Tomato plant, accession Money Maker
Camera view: tilt-top (135 deg); turntable rotation: 120 degrees
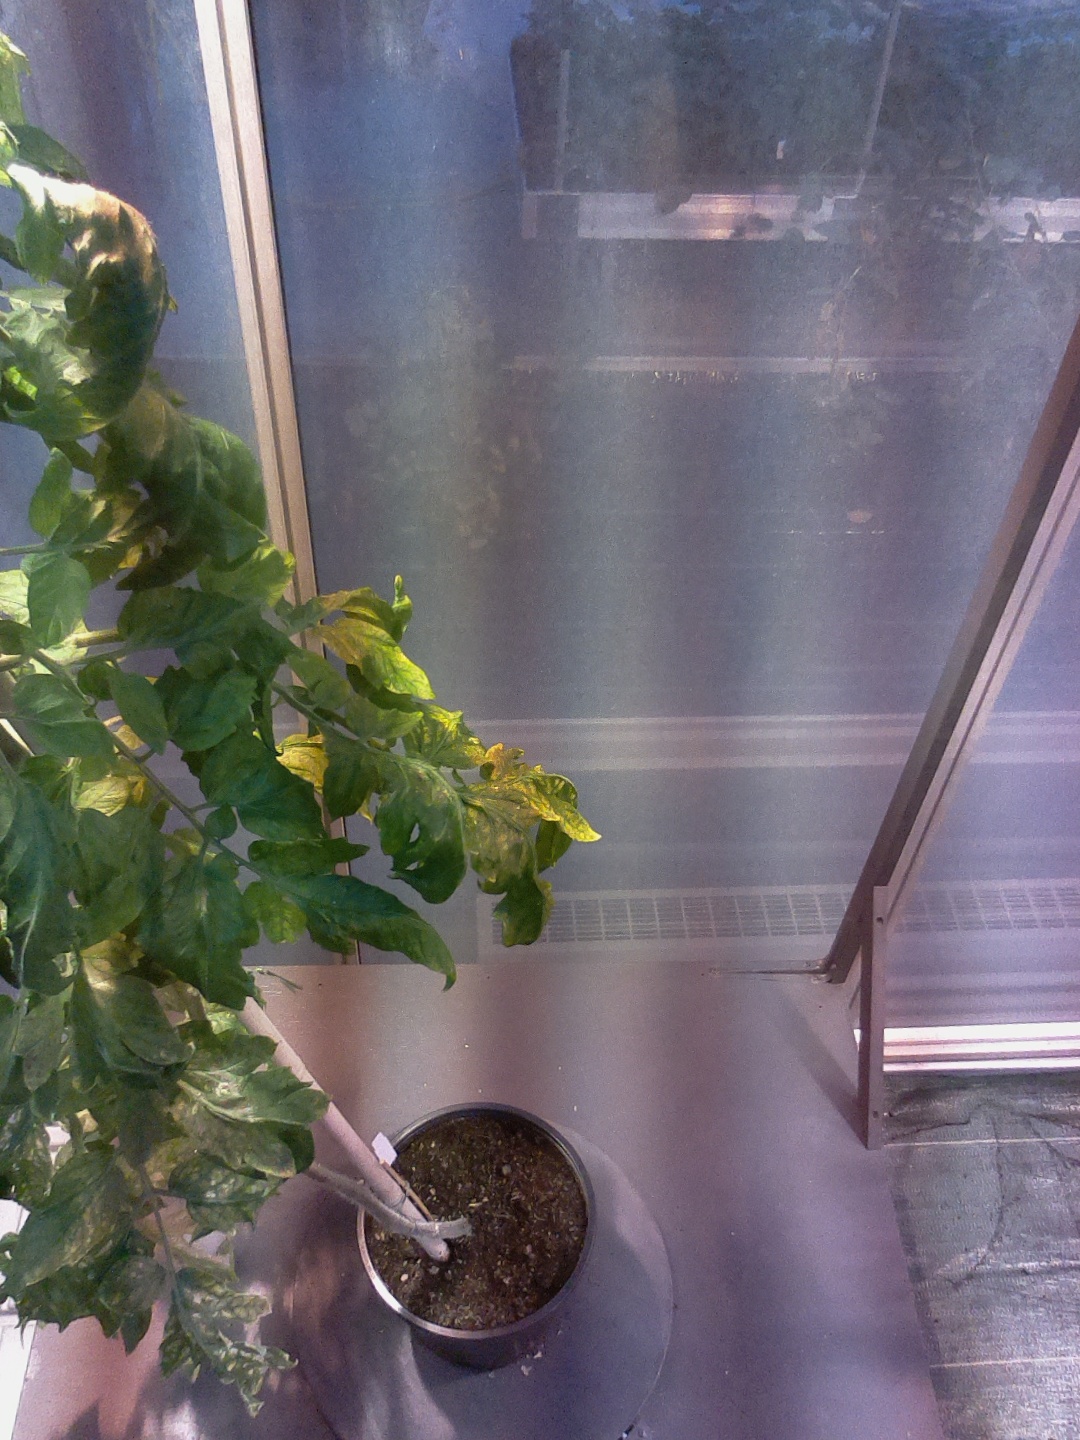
BBCH growth stage 77: 70%-80% of final fruit size